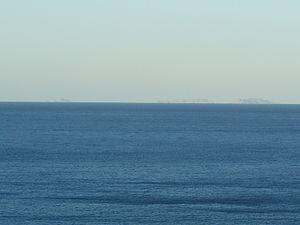
Gianysáda est une île inhabitée grecque, la plus orientale des Dionysades, située au nord-est de la Crète et appartenant administrativement à Sitía.
Les Dionysades, aussi appelées localement les Gianysádes, sont un archipel d'îles inhabitées grecques situées au nord de la Crète.
Dragonáda est une île inhabitée grecque des Dionysades, située au nord-est de la Crète et appartenant administrativement à Sitía.